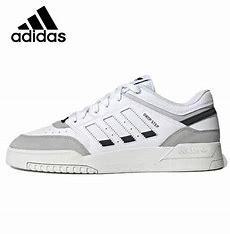
Brand: adidas
Model: Drop Step Skate